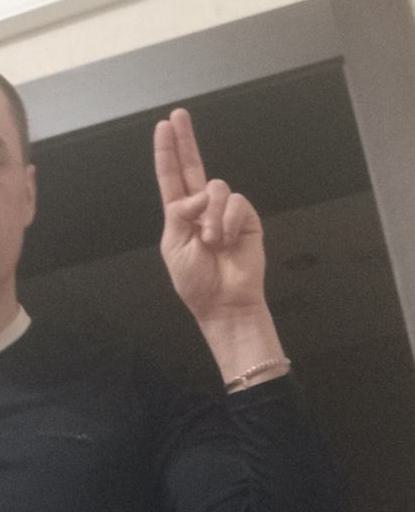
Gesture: two_up